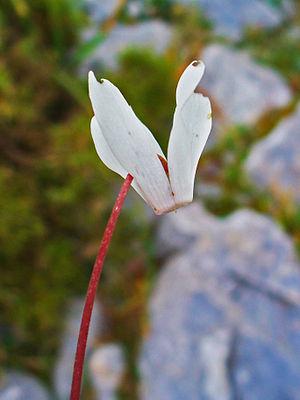
Une fleur de Cyclamen de Crète (Cyclamen creticum, Myrsinacées), photographiée près de Tzermiado, en Crète (Grèce).